Resolute, Nunavut

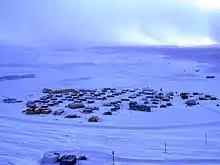
Resolute Bay, Nunavut, 2002

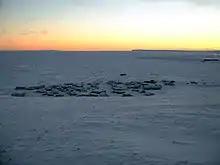
Resolute at Sundown, 2002

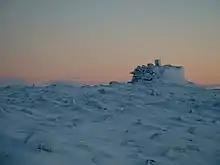
Stone Cairn, 2002

The area shows evidence of being occupied sporadically by the Dorset culture (Tuniit) and later the Thule people from as early as 1500 BCE until 1000 CE. However, modern Inuit did not occupy or use the area until the 1953 High Arctic relocation.